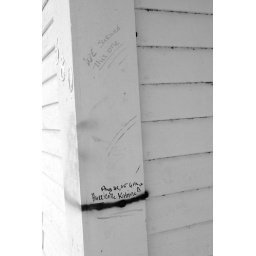
Note written on the siding of a house in Biloxi noting the water level.